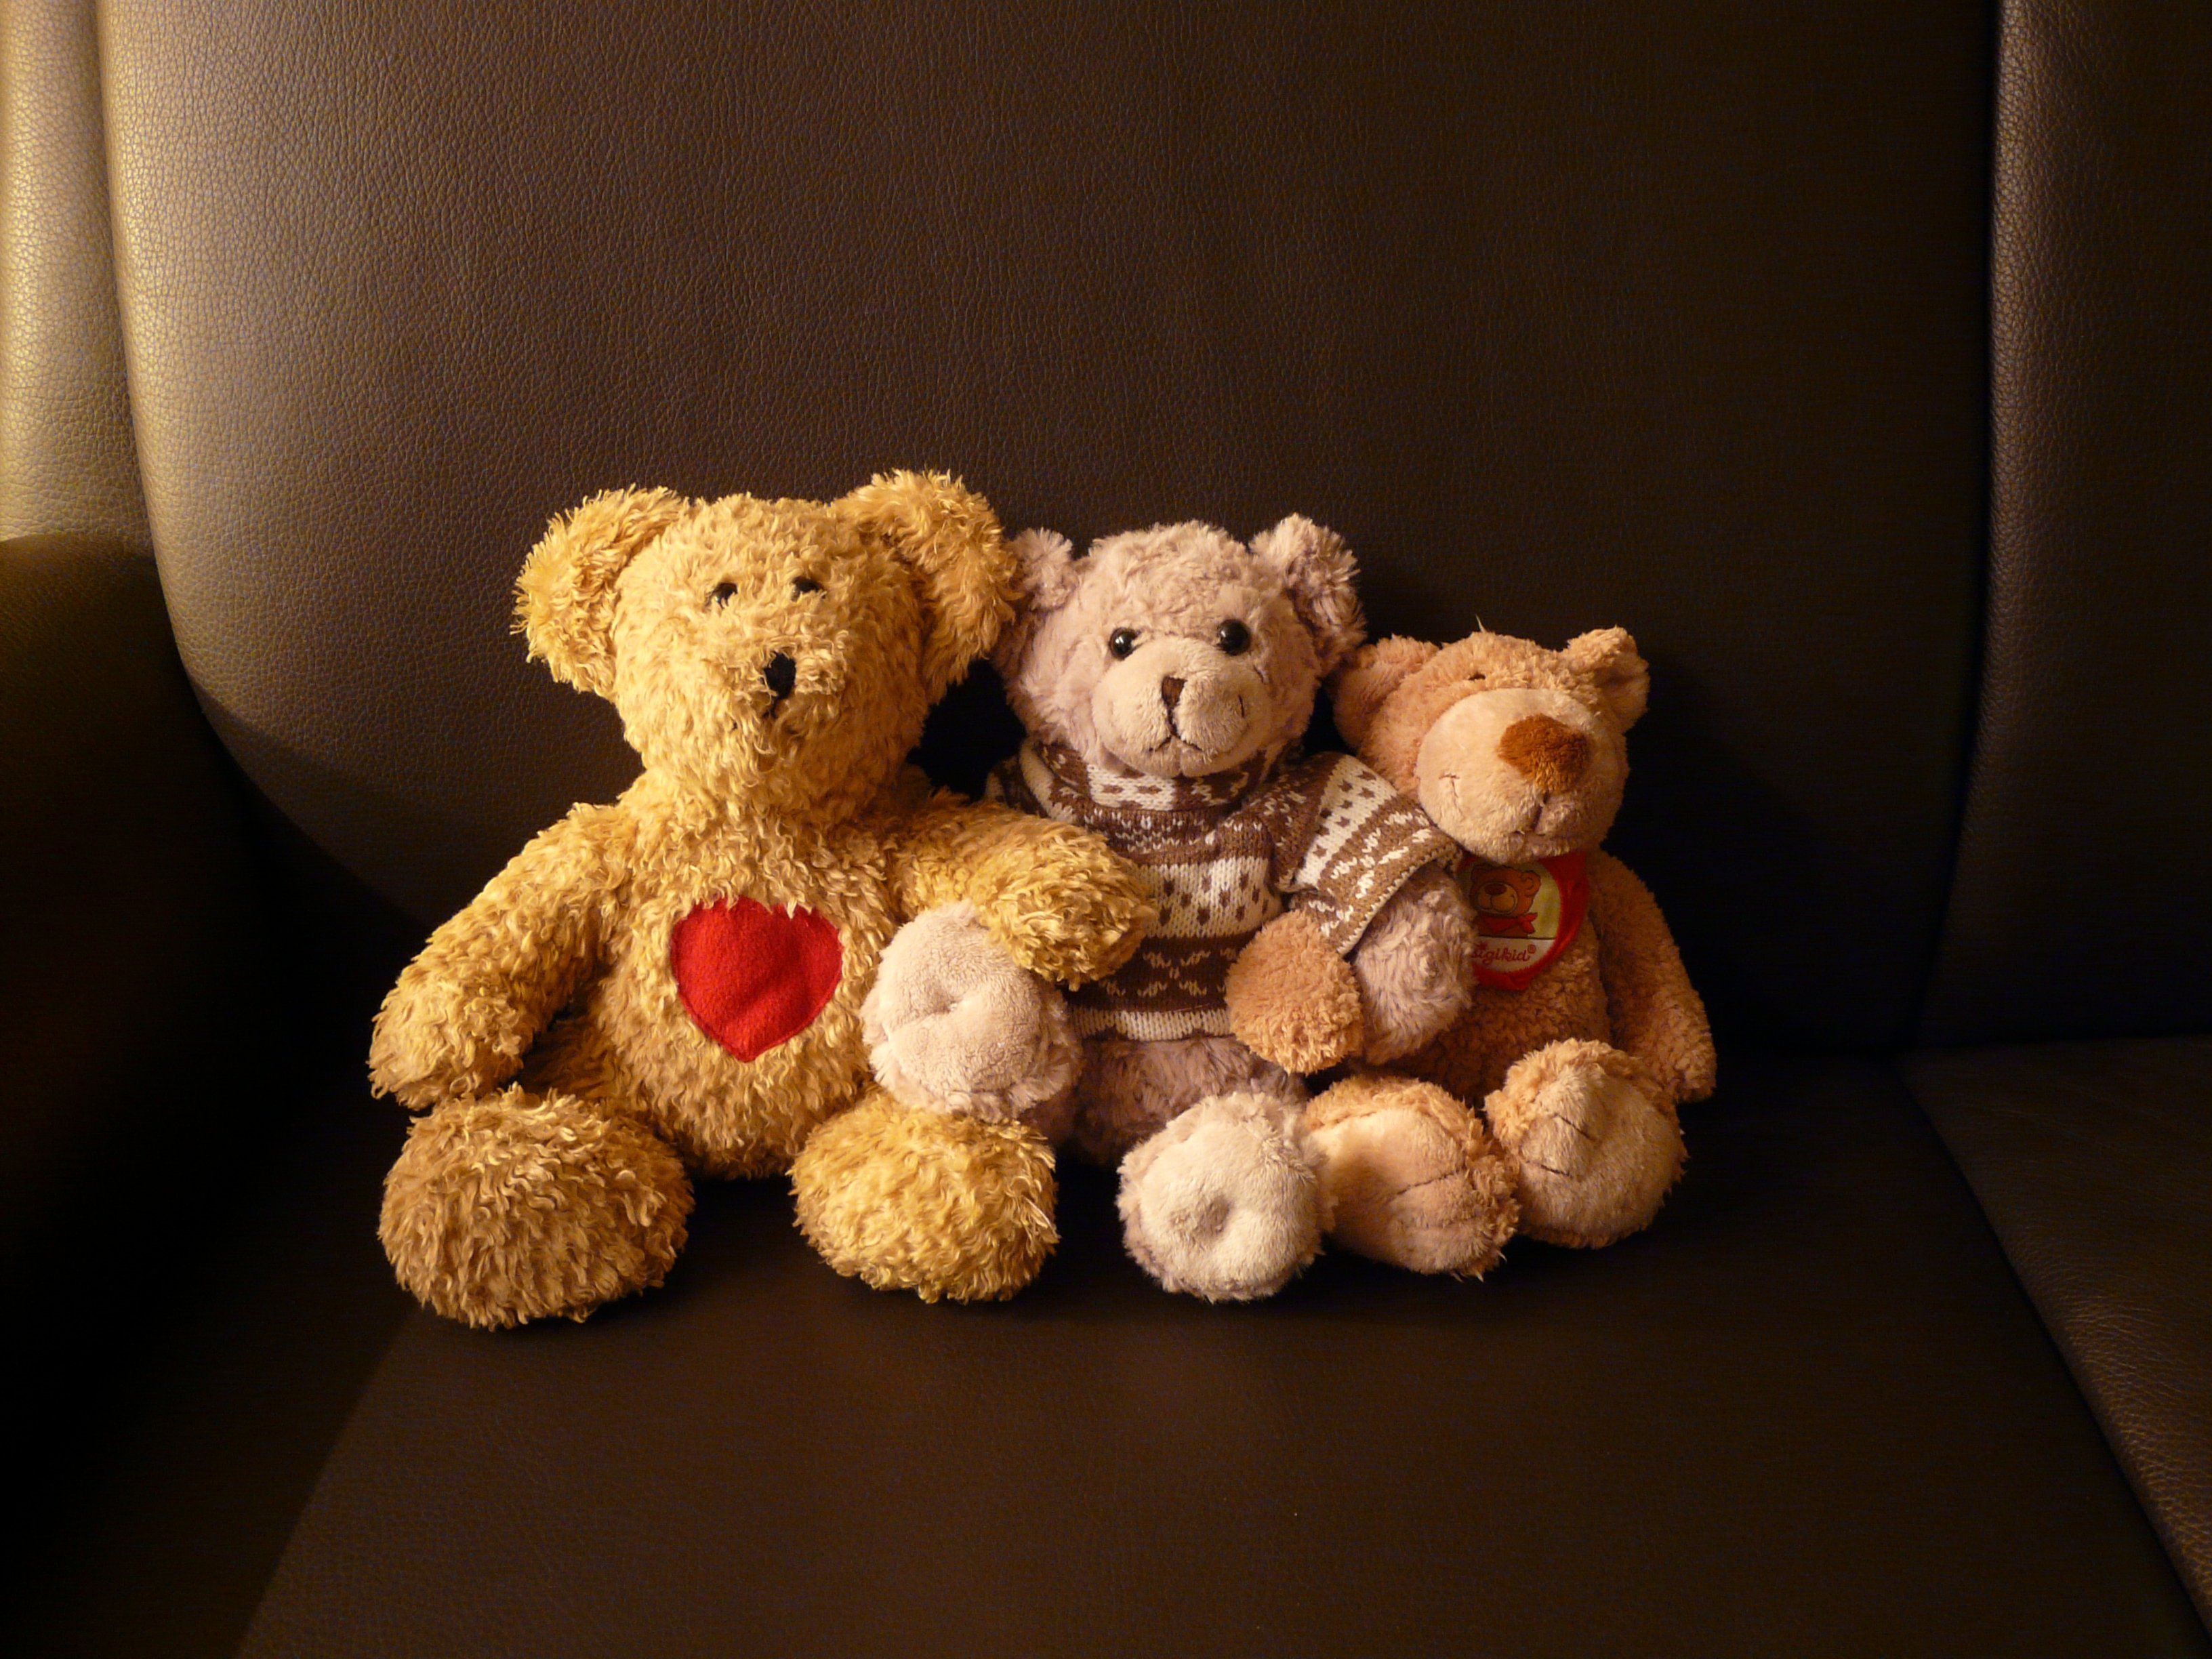
heart, fur, fluffy, brown, cozy, friendship, sofa, toy, material, teddy bear, cheerful, crochet, textile, family, art, fun, friends, toys, soft, organ, cuddly, sweetness, friendly, children toys, light brown, button eyes, teddy bears, stuffed animals, purry, stuffed toy, bear family